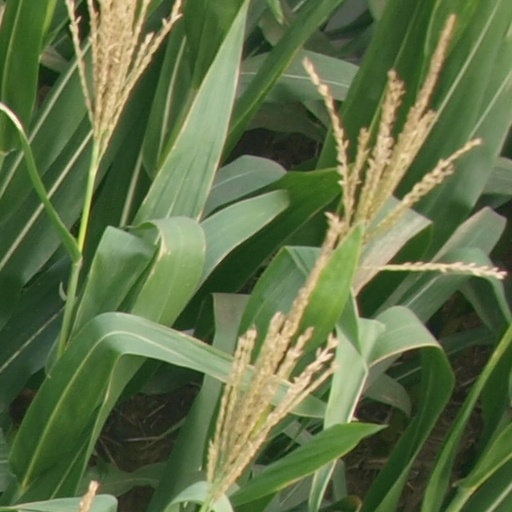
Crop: maize; corn